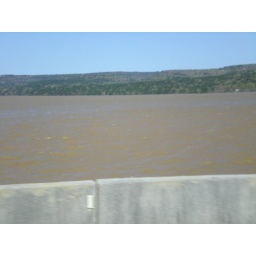
lake close to coming over top of hwy 16 bridge on the way to jansson's